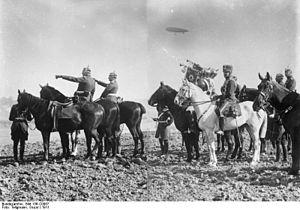
Le plan Schlieffen est un plan militaire datant de 1905, qui a été appliqué sous une forme modifiée par les armées allemandes au tout début de la Première Guerre mondiale. Il doit son surnom au général von Schlieffen, chef de l'État-Major général de l'Armée allemande de 1891 à 1905, mais c'est le général von Moltke qui a adapté continuellement le plan de 1906 à 1913 et l'a fait appliquer en août 1914.